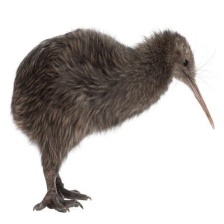
Species: KIWI
Scientific name: APTERYX